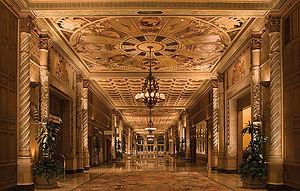
Le Millennium Biltmore Hotel est un hôtel de luxe situé au niveau de Pershing Square, dans le quartier de Downtown Los Angeles. Lors de son inauguration en 1923, le Los Angeles Biltmore était le plus grand hôtel à l'ouest de Chicago. En 1969, il est reconnu comme monument historique par la ville de Los Angeles.